London–Edinburgh–London

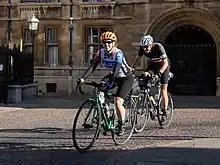
Randonneurs cycle through Cambridge on London-Edinburgh-London 2022

London–Edinburgh–London "(LEL)" is a randonnée bicycle event of approximately over an out-and-back course between the capital cities of London (England) and Edinburgh (Scotland). It has been described as a contender for hardest cycling event in the United Kingdom.